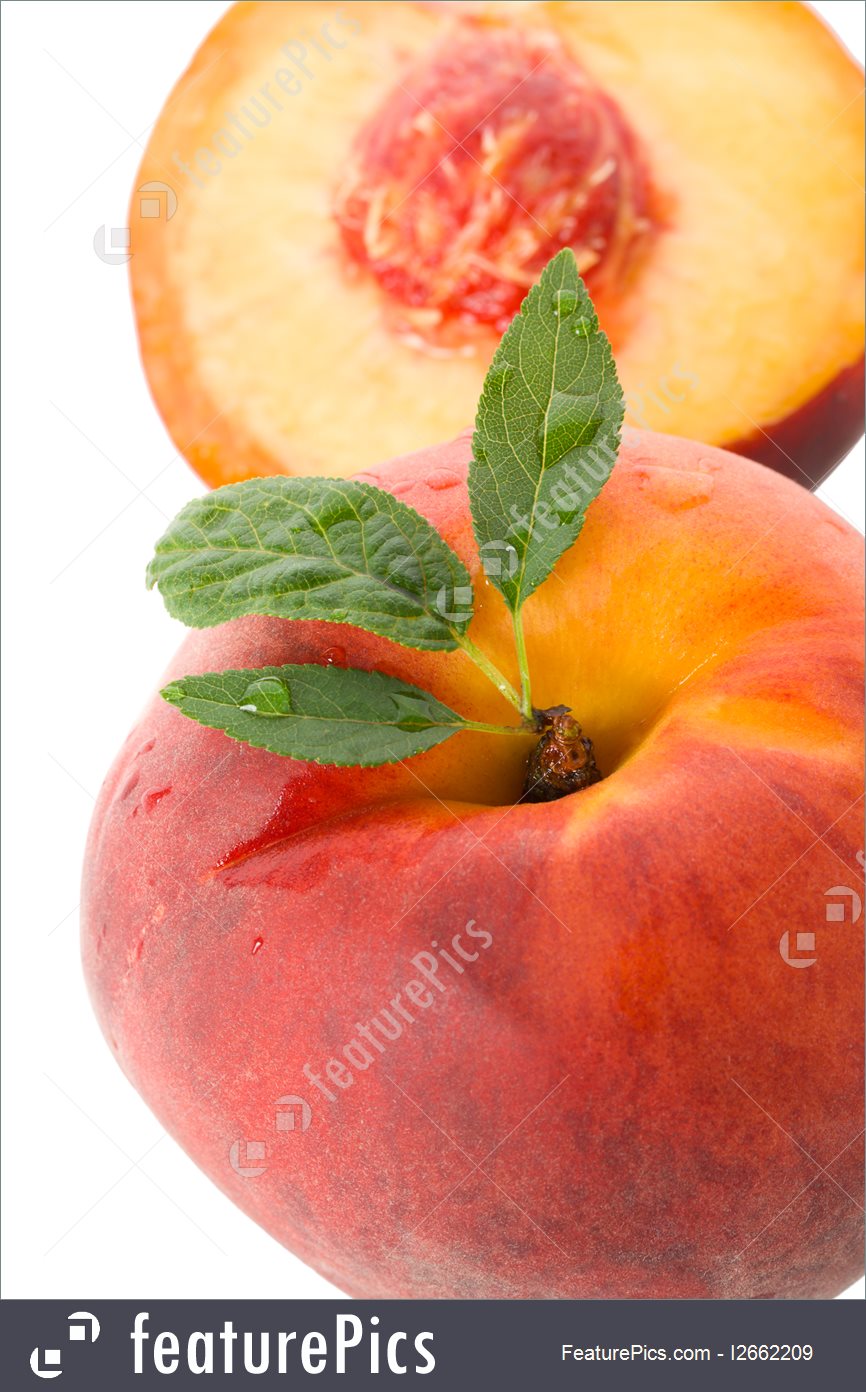
Labels: Peach leaf, Peach leaf, Peach leaf